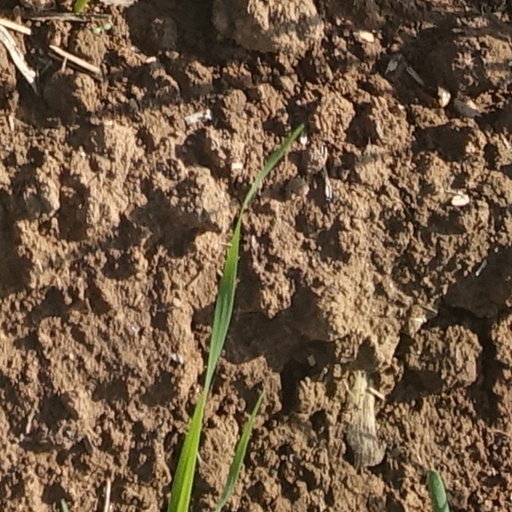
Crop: wheat